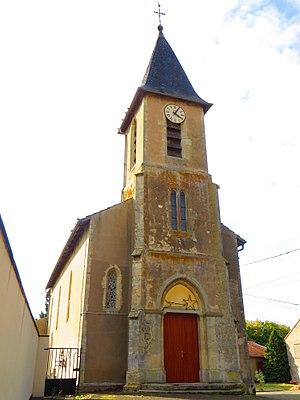
Donjeux Église Saint-Georges
Donjeux est une commune française située dans le département de la Moselle en région Grand Est.